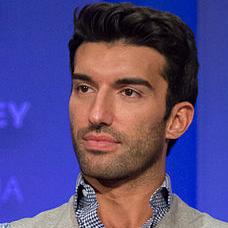
Age: 30